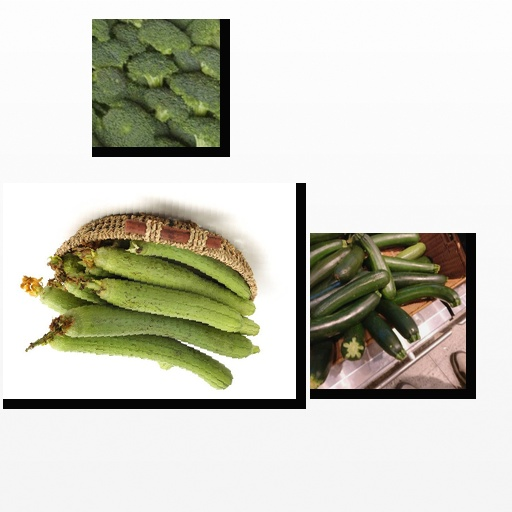
Food items: broccoli, zucchini, ridge_gourd